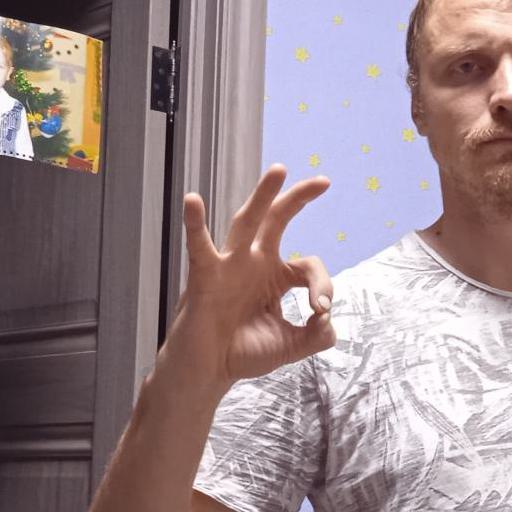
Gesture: ok